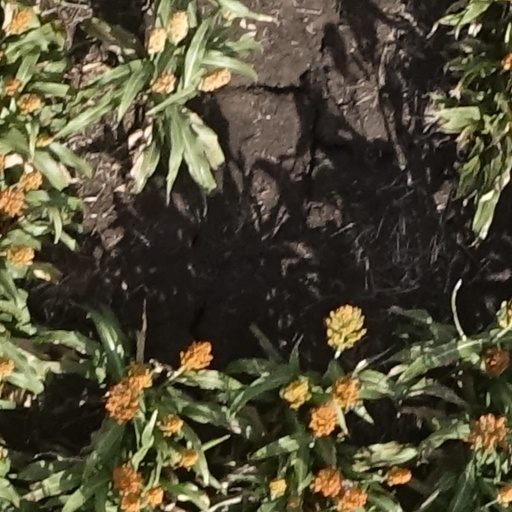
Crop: sorghum